Morpeth Bridge

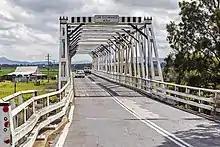
Bridge deck, September 2019

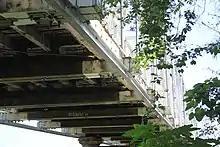
Underside of the bridge, 2009

The bridge has three timber Allan truss spans, flanked by timber beam spans supporting concrete decking units. The roadway width is and the main spans are supported on twin iron cylinder piers. The approaches have timber piers.